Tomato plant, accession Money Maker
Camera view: bottom (45 deg); turntable rotation: 240 degrees
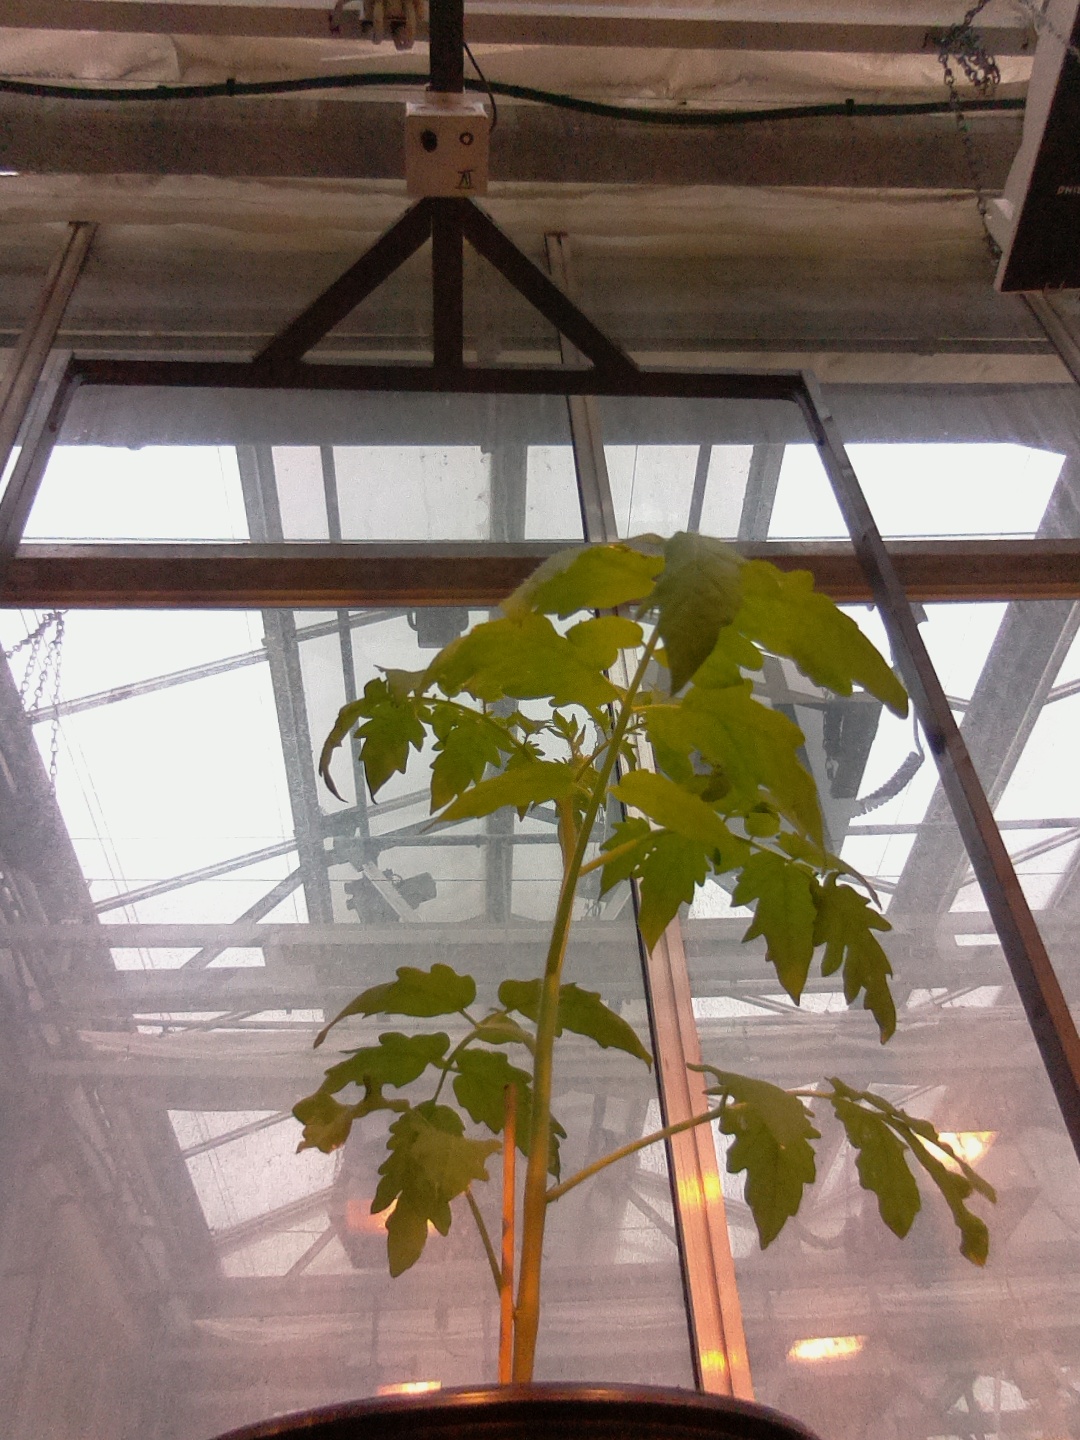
BBCH growth stage 13: 6 of true leaves visible